Vaslui County

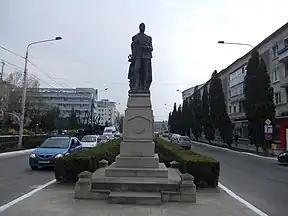
Statue of Alexandru Ioan Cuza in Bârlad

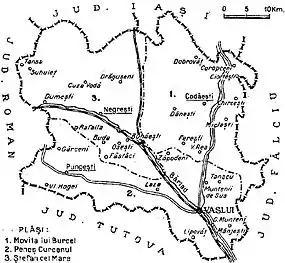
Map of Vaslui County as constituted in 1938.

The county was located in the central-eastern part of Romania, in the center of the historical region of Moldavia. At present, most of its territory is included in the current Vaslui County borders, smaller parts being included in Iași County and Bacău County. It bordered on the north with the Iași County, to the west with Roman County, to the east with Fălciu County and to the south with the Tutova and Bacău Counties.